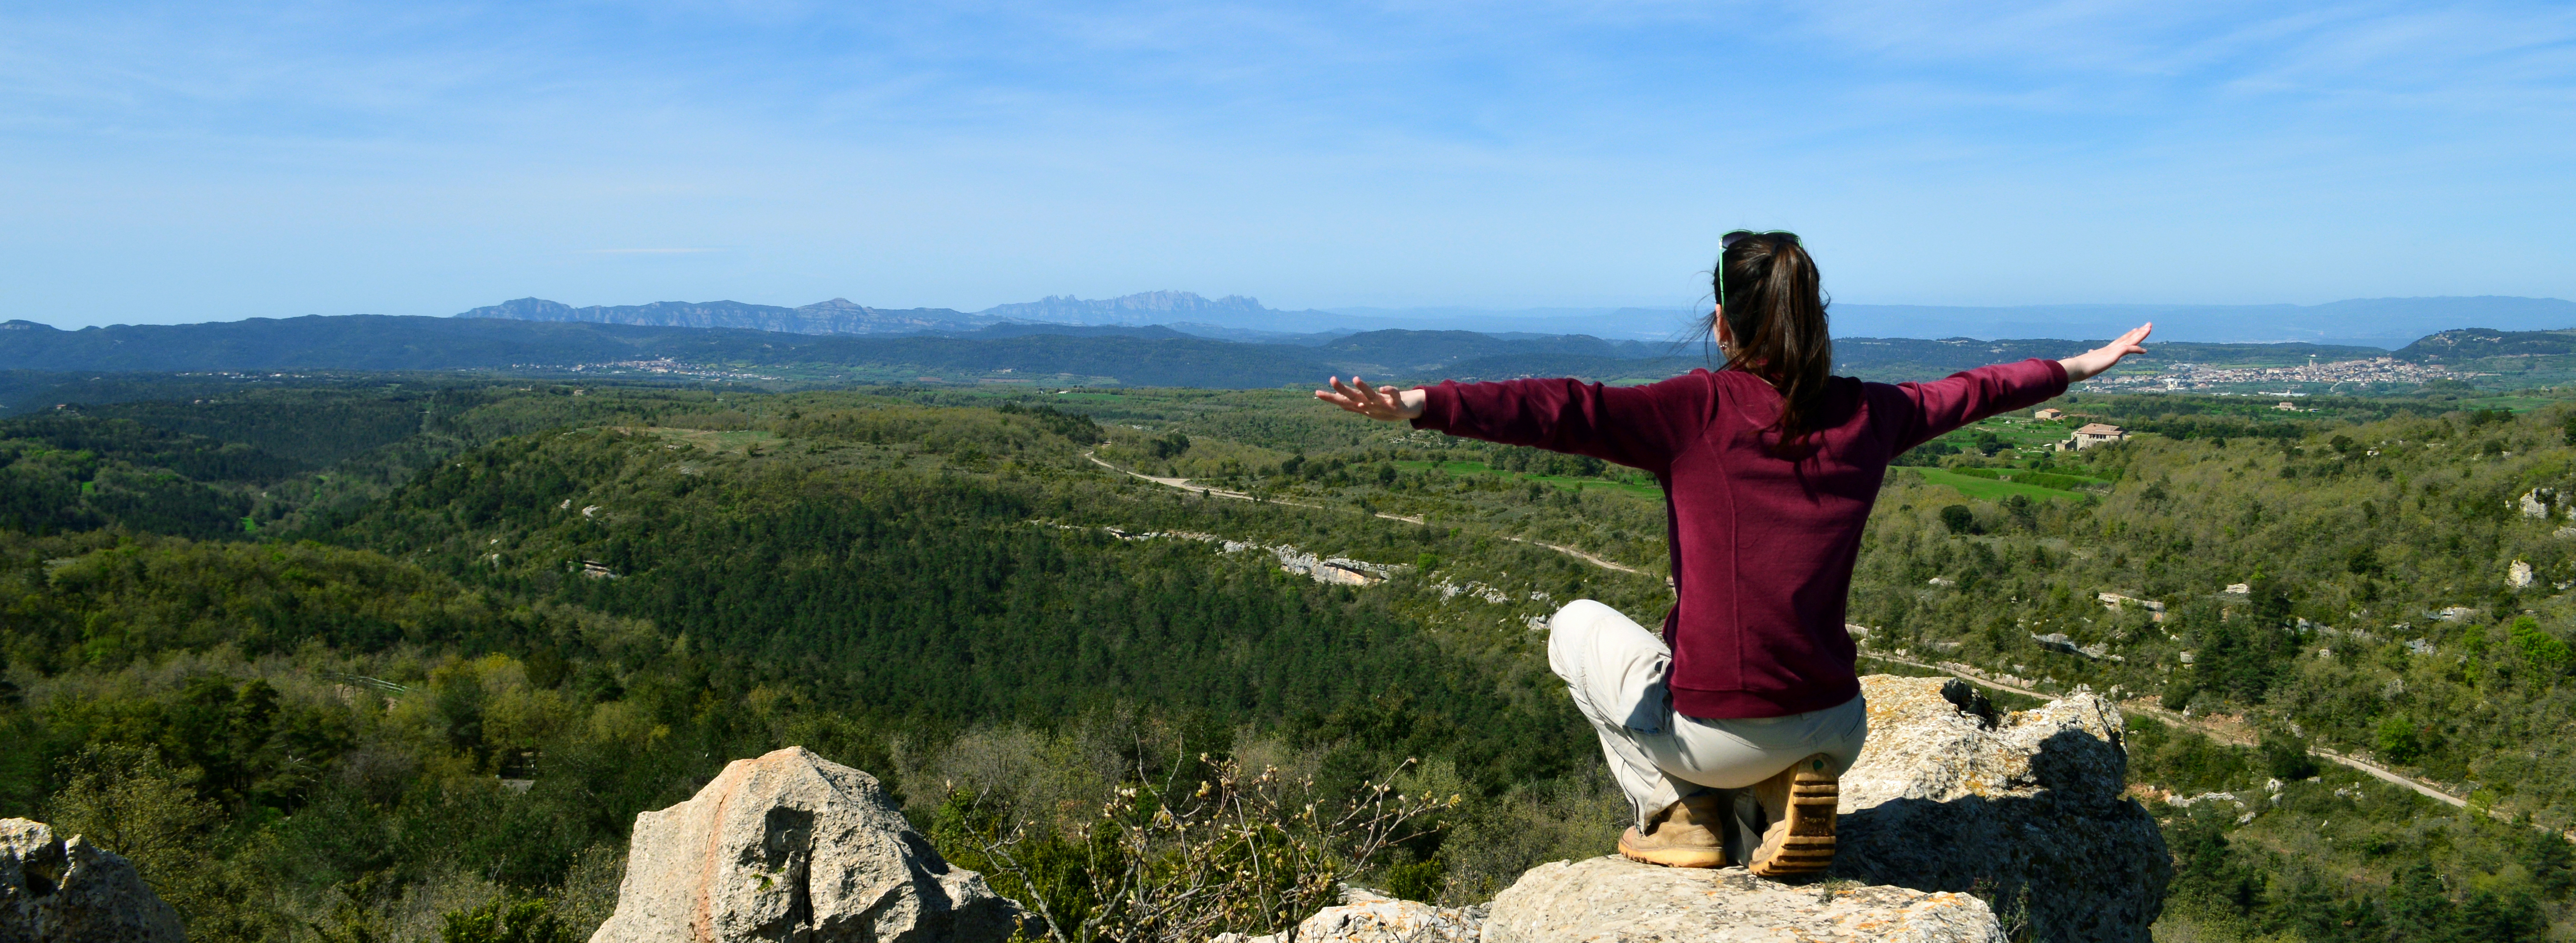
landscape, nature, forest, rock, walking, mountain, hiking, adventure, view, peak, panoramic, portrait, extreme sport, ridge, paysage, bois, sports, paisaje, naturaleza, bosque, roca, vista, aussicht, natur, felsen, sommet, natura, rocher, wald, retrato, retrat, roccia, ritratto, naturalesa, pico, bosco, bosc, gipfel, portr t, cim, vetta, vue, paesaggio, paisatge, landshaft, physical fitness